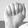
ASL letter: A